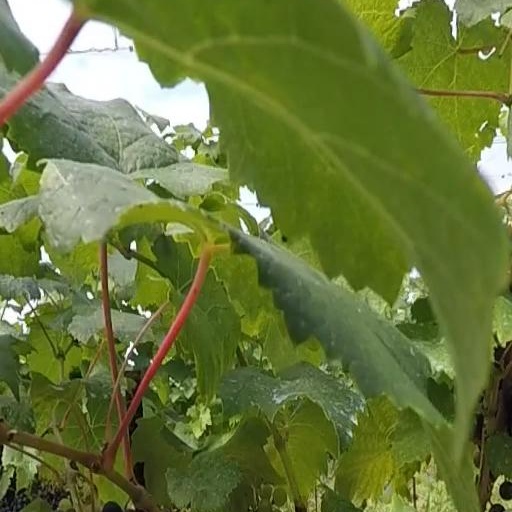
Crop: grape